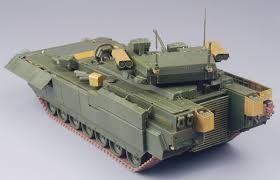
Label: BMP-T15